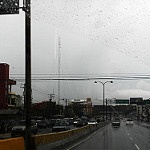
Label: street